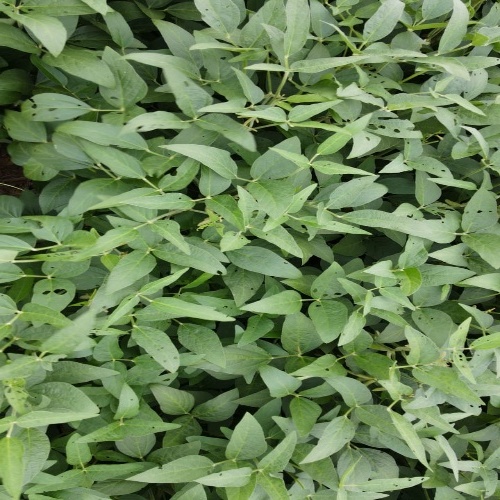
Label: Diabrotica_speciosa